The Group (film)

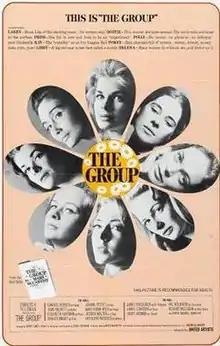
Film poster

The Group is a 1966 American ensemble drama film directed by Sidney Lumet based on the 1963 novel of the same name by Mary McCarthy about the lives of a group of eight female graduates from Vassar from 1933 to 1940.